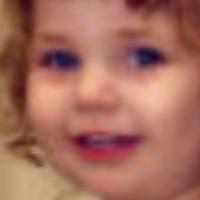
Age group: age 01-10